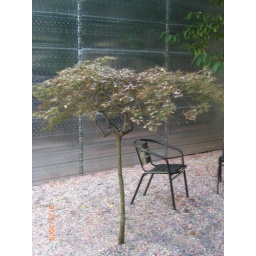
garden of the pavilionthat is confetti all over the floor and the ground